Pilies Street

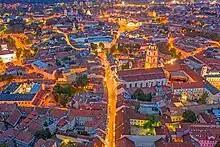
Aerial photo of Pilies Street in July 2020

Pilies Street (literally, "Castle Street") is one of the main streets in the Old Town of Vilnius, the capital of Lithuania. It is a rather short street, running from Cathedral Square to the Town Hall Square.